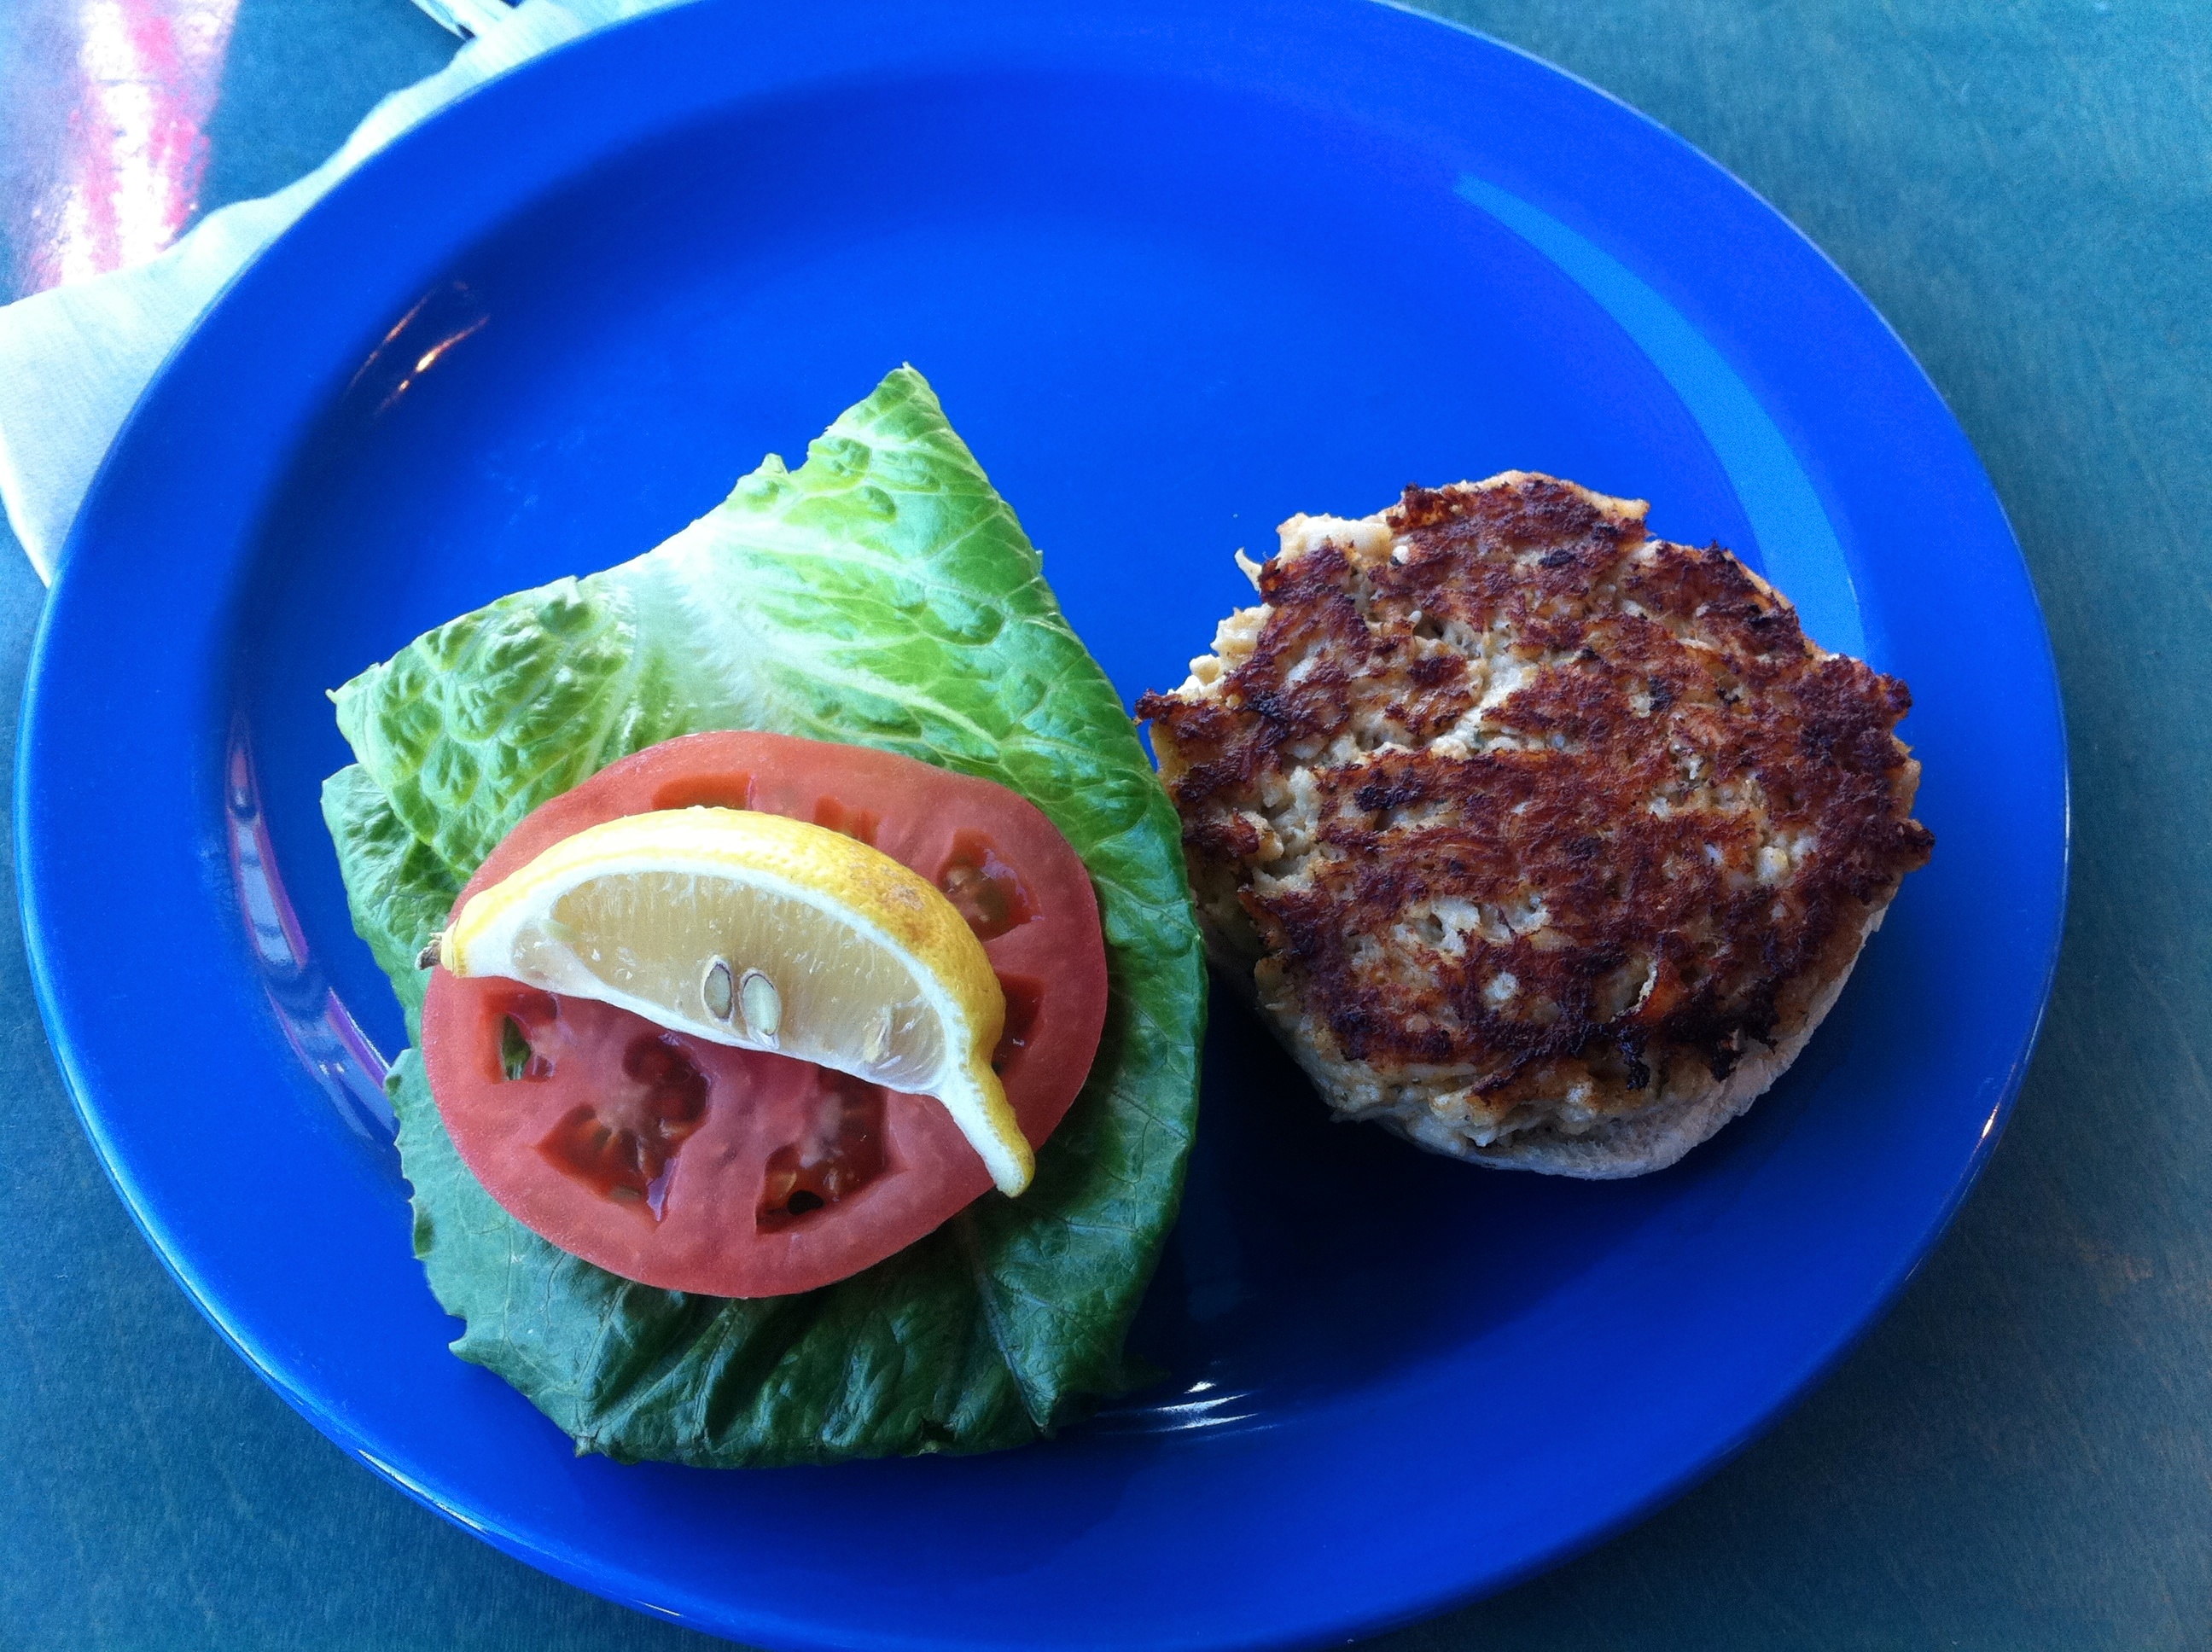
dish, meal, food, produce, vegetable, fish, breakfast, meat, lunch, cuisine, vegetarian food, odyssey, fried food